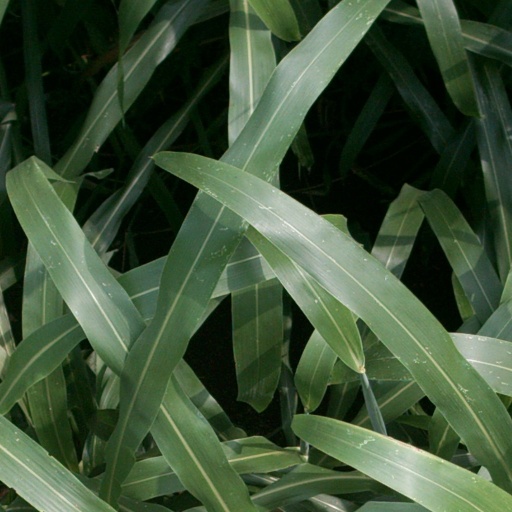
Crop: sorghum